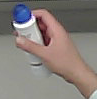
Product: dove_spray